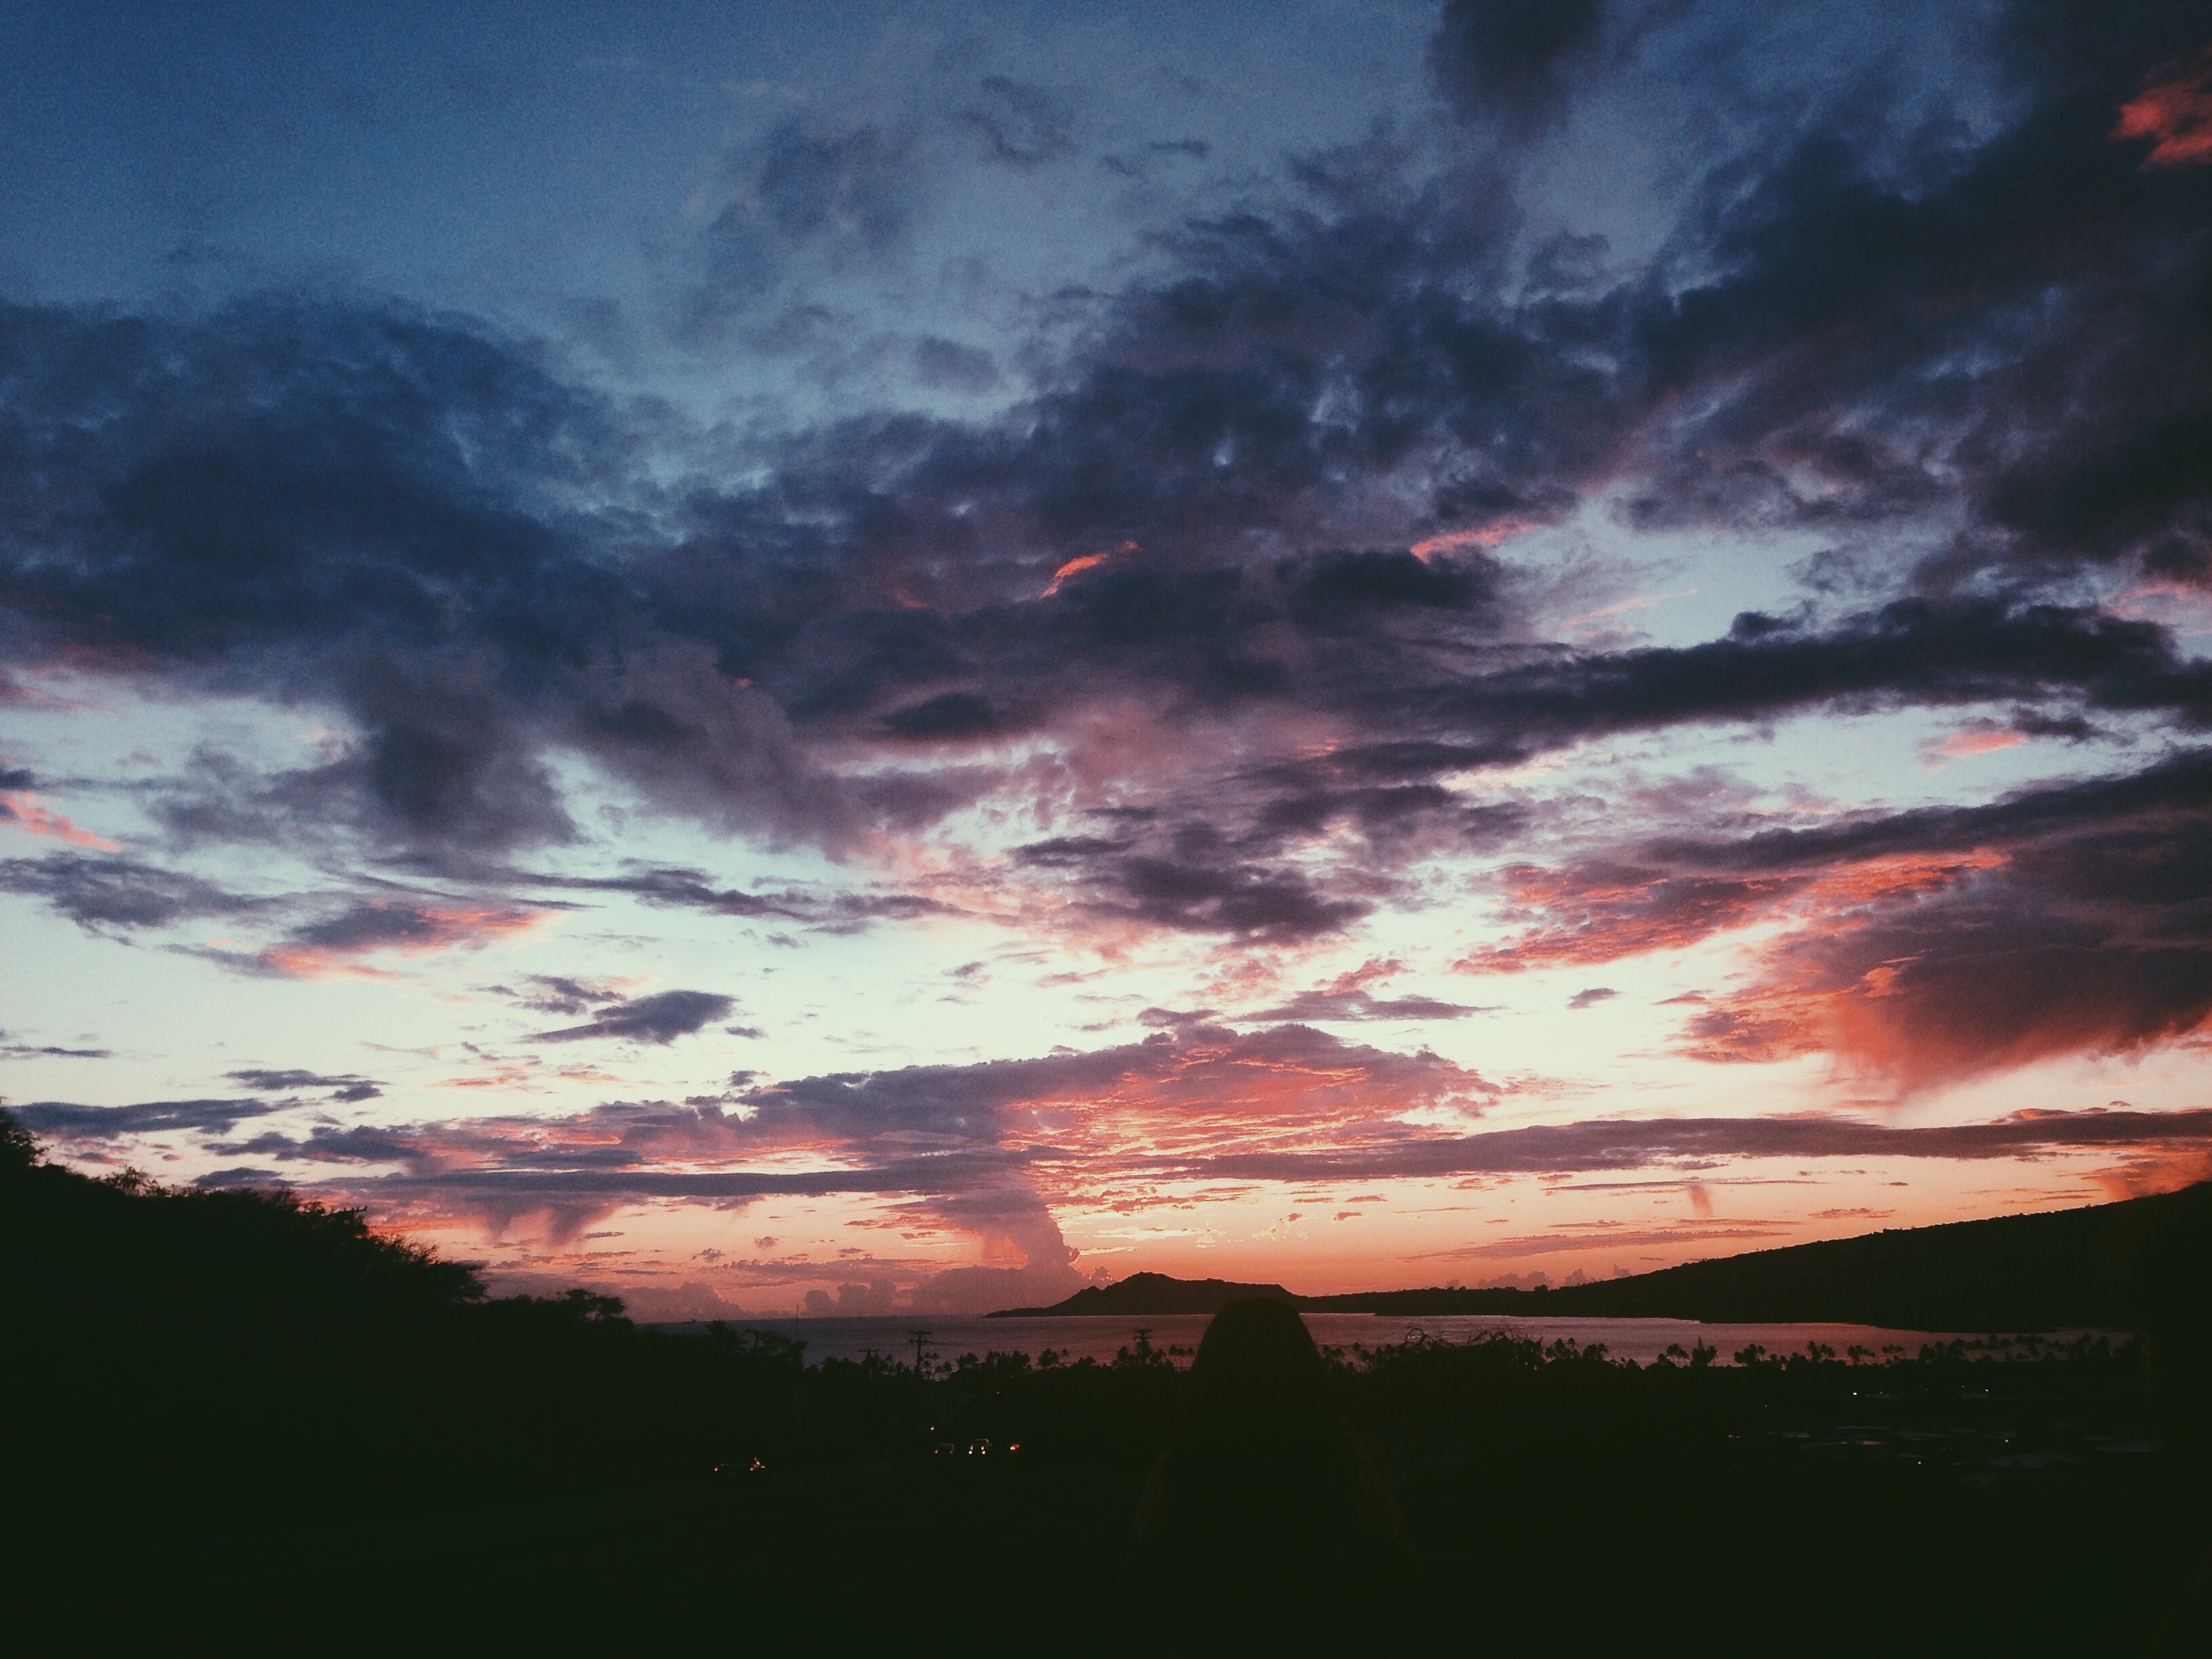
sea, horizon, cloud, sky, sunrise, sunset, sunlight, morning, dawn, atmosphere, dusk, evening, afterglow, meteorological phenomenon, red sky at morning